Kapton

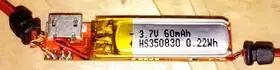
Kapton tape (yellow) used to insulate the leads of a battery cell in a bluetooth headset

Due to its large range of temperature stability and its electrical isolation ability, Kapton tape is usually used in electronic manufacturing as an insulation and protection layer on electrostatic-sensitive and fragile components. As it can sustain the temperature needed for a reflow soldering operation, its protection is available throughout the whole production process, and Kapton is often still present in the final consumer product.